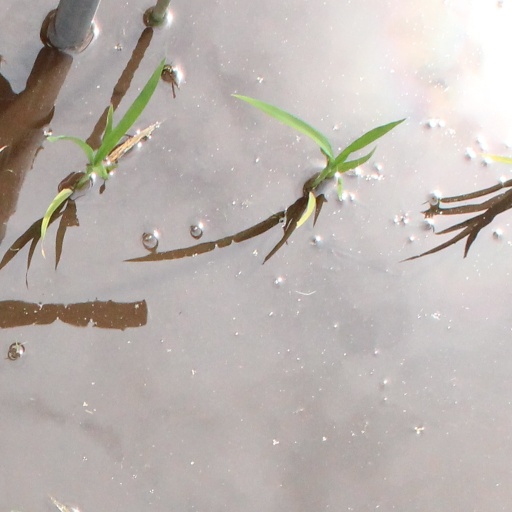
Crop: rice